Grana Padano

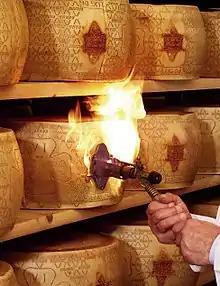
After nine month of aging, each wheel gets checked and, if considered of adequate quality, gets fire-branded with the Grana Padano logo.

A wheel of Grana Padano is cylindrical, with slightly convex or almost straight sides and flat faces. It is in diameter, and high. It weighs 24 to 40 kg (53 to 88 lbs) per wheel. The rind, which is thin, is pale yellow.